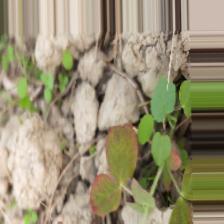
Label: Lentil Rust